Hanoch Zeibert

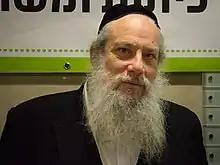

Hanoch Zeibert (born 1960) is an Israeli rabbi, politician and former (fifteen) mayor of the Israeli city of Bnei Brak.